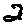
Label: 2